Medieval history of Nepal

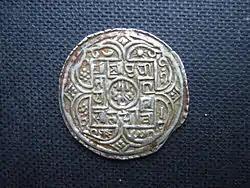
Mohar of king Prithvi Narayan Shah dated Saka Era 1685 (CE 1763)

Prithvi Narayan Shah (c. 1768–1775) was the ninth generation descendant of Dravya Shah (1559–1570), the founder of the ruling house of Gorkha. Prithvi Narayan Shah succeeded his father Nara Bhupal Shah to the throne of Gorkha in 1743 CE. King Prithvi Narayan Shah was quite aware of the political situation of the valley kingdoms as well as of the Baise and Chaubise principalities. He foresaw the need for unifying the small principalities as an urgent condition for survival in the future and set himself to the task accordingly.